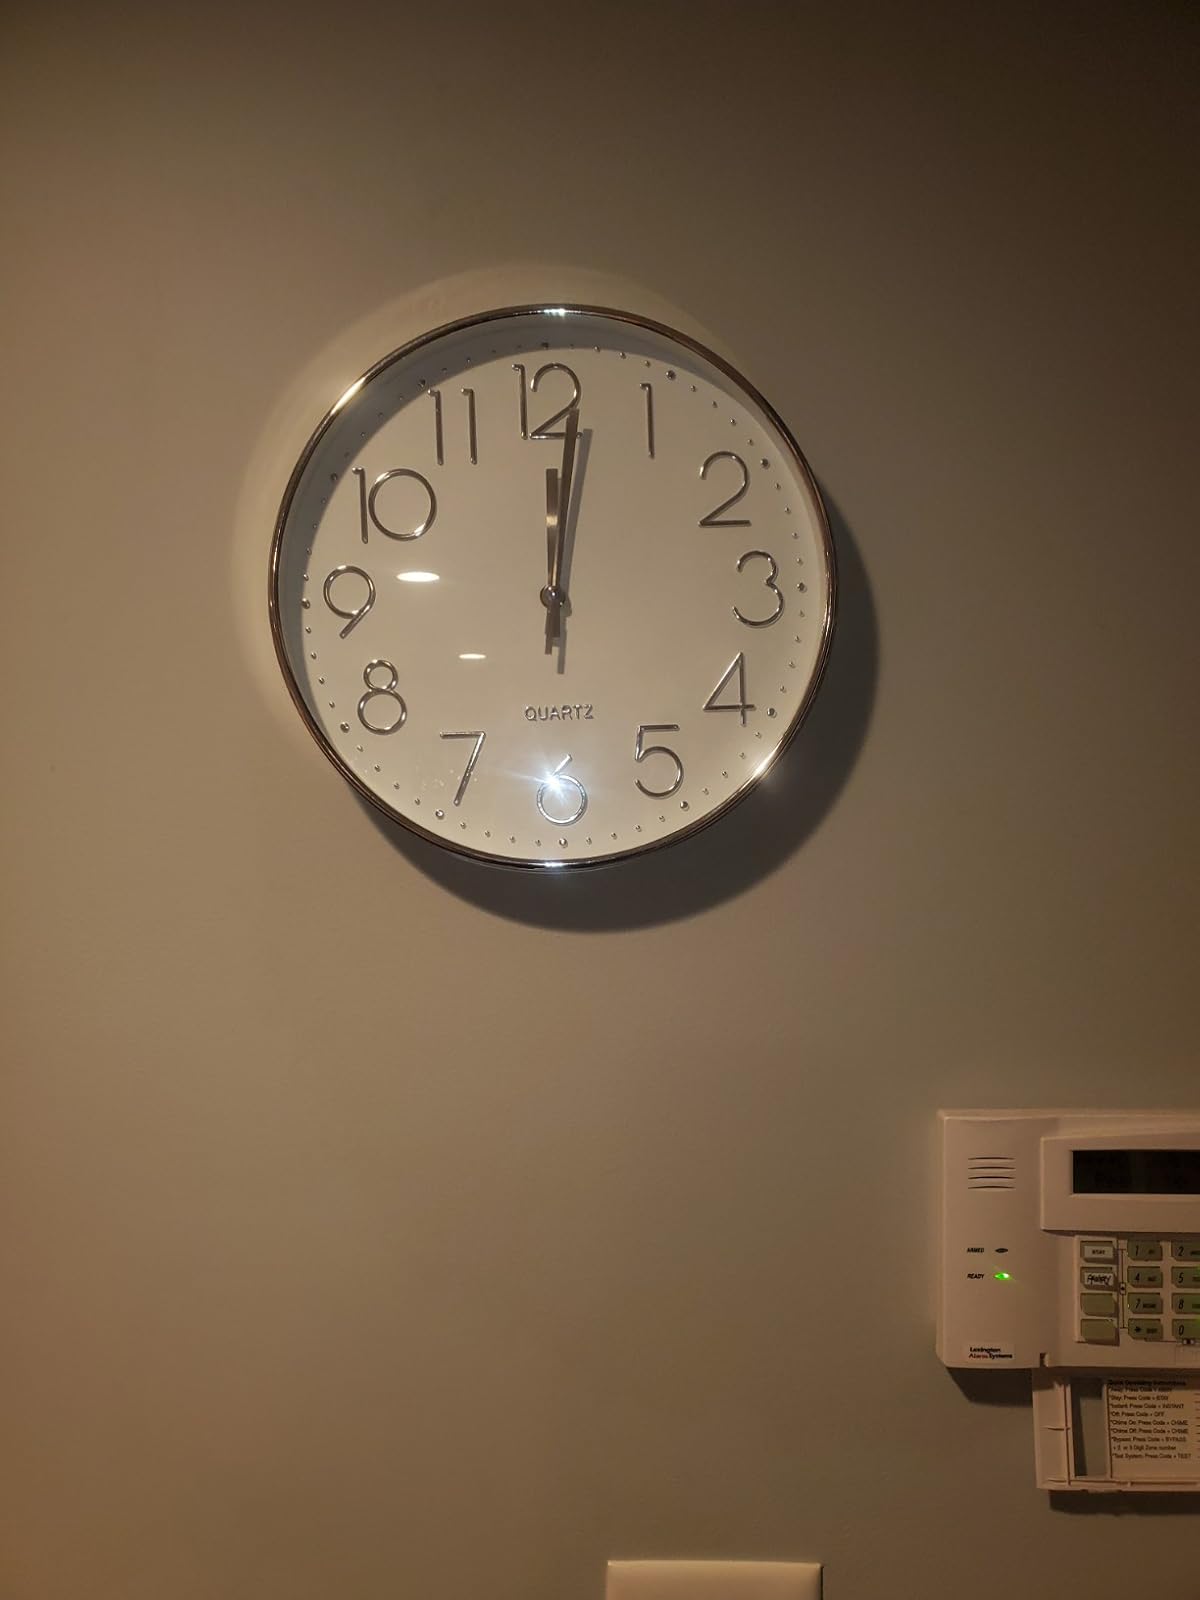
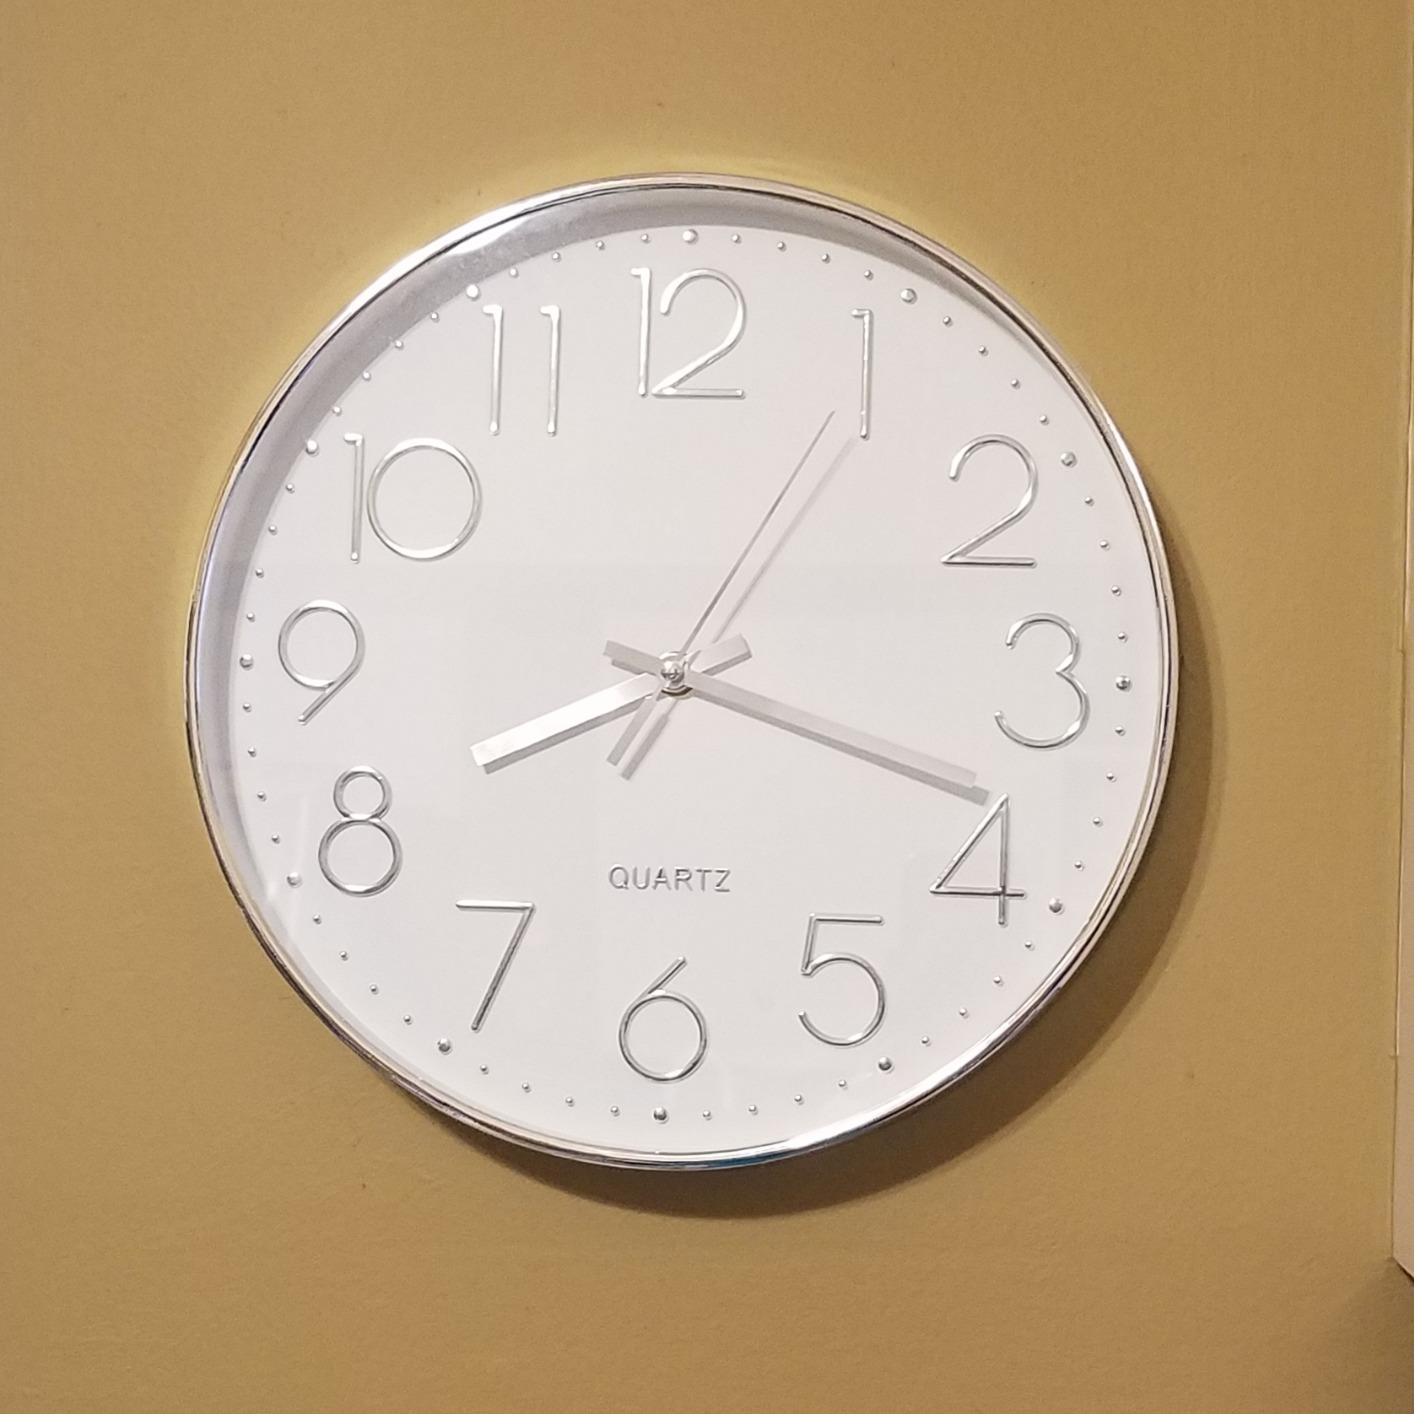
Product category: clock
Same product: yes